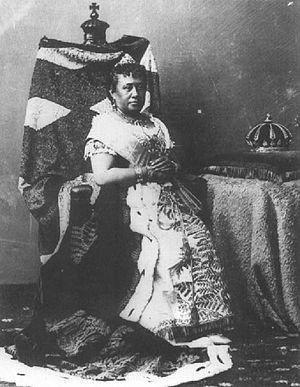
Kapiʻolani, nom complet Kapiʻolani Napelakapuokakaʻe, est la reine et l'épouse du roi Kalākaua du royaume d'Hawaï, qui règne de 1874 à 1891, jusqu'à sa mort. Elle est alors connue en tant que reine douairière Kapiʻolani. Profondément préoccupée par la santé et le bien-être des natifs d'Hawaï, Kapiʻolani crée le Kapiʻolani Home for Girls, pour l'éducation des filles des résidents de la colonie de la lèpre à Kalaupapa et la maternité Kapiʻolani, où les mères et les nouveau-nés hawaïens peuvent recevoir des soins.